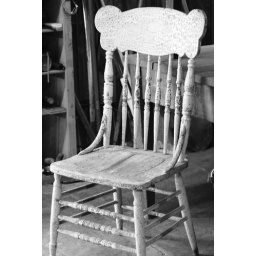
I love the old farm table beside the chair..wished it would fit in my home :(